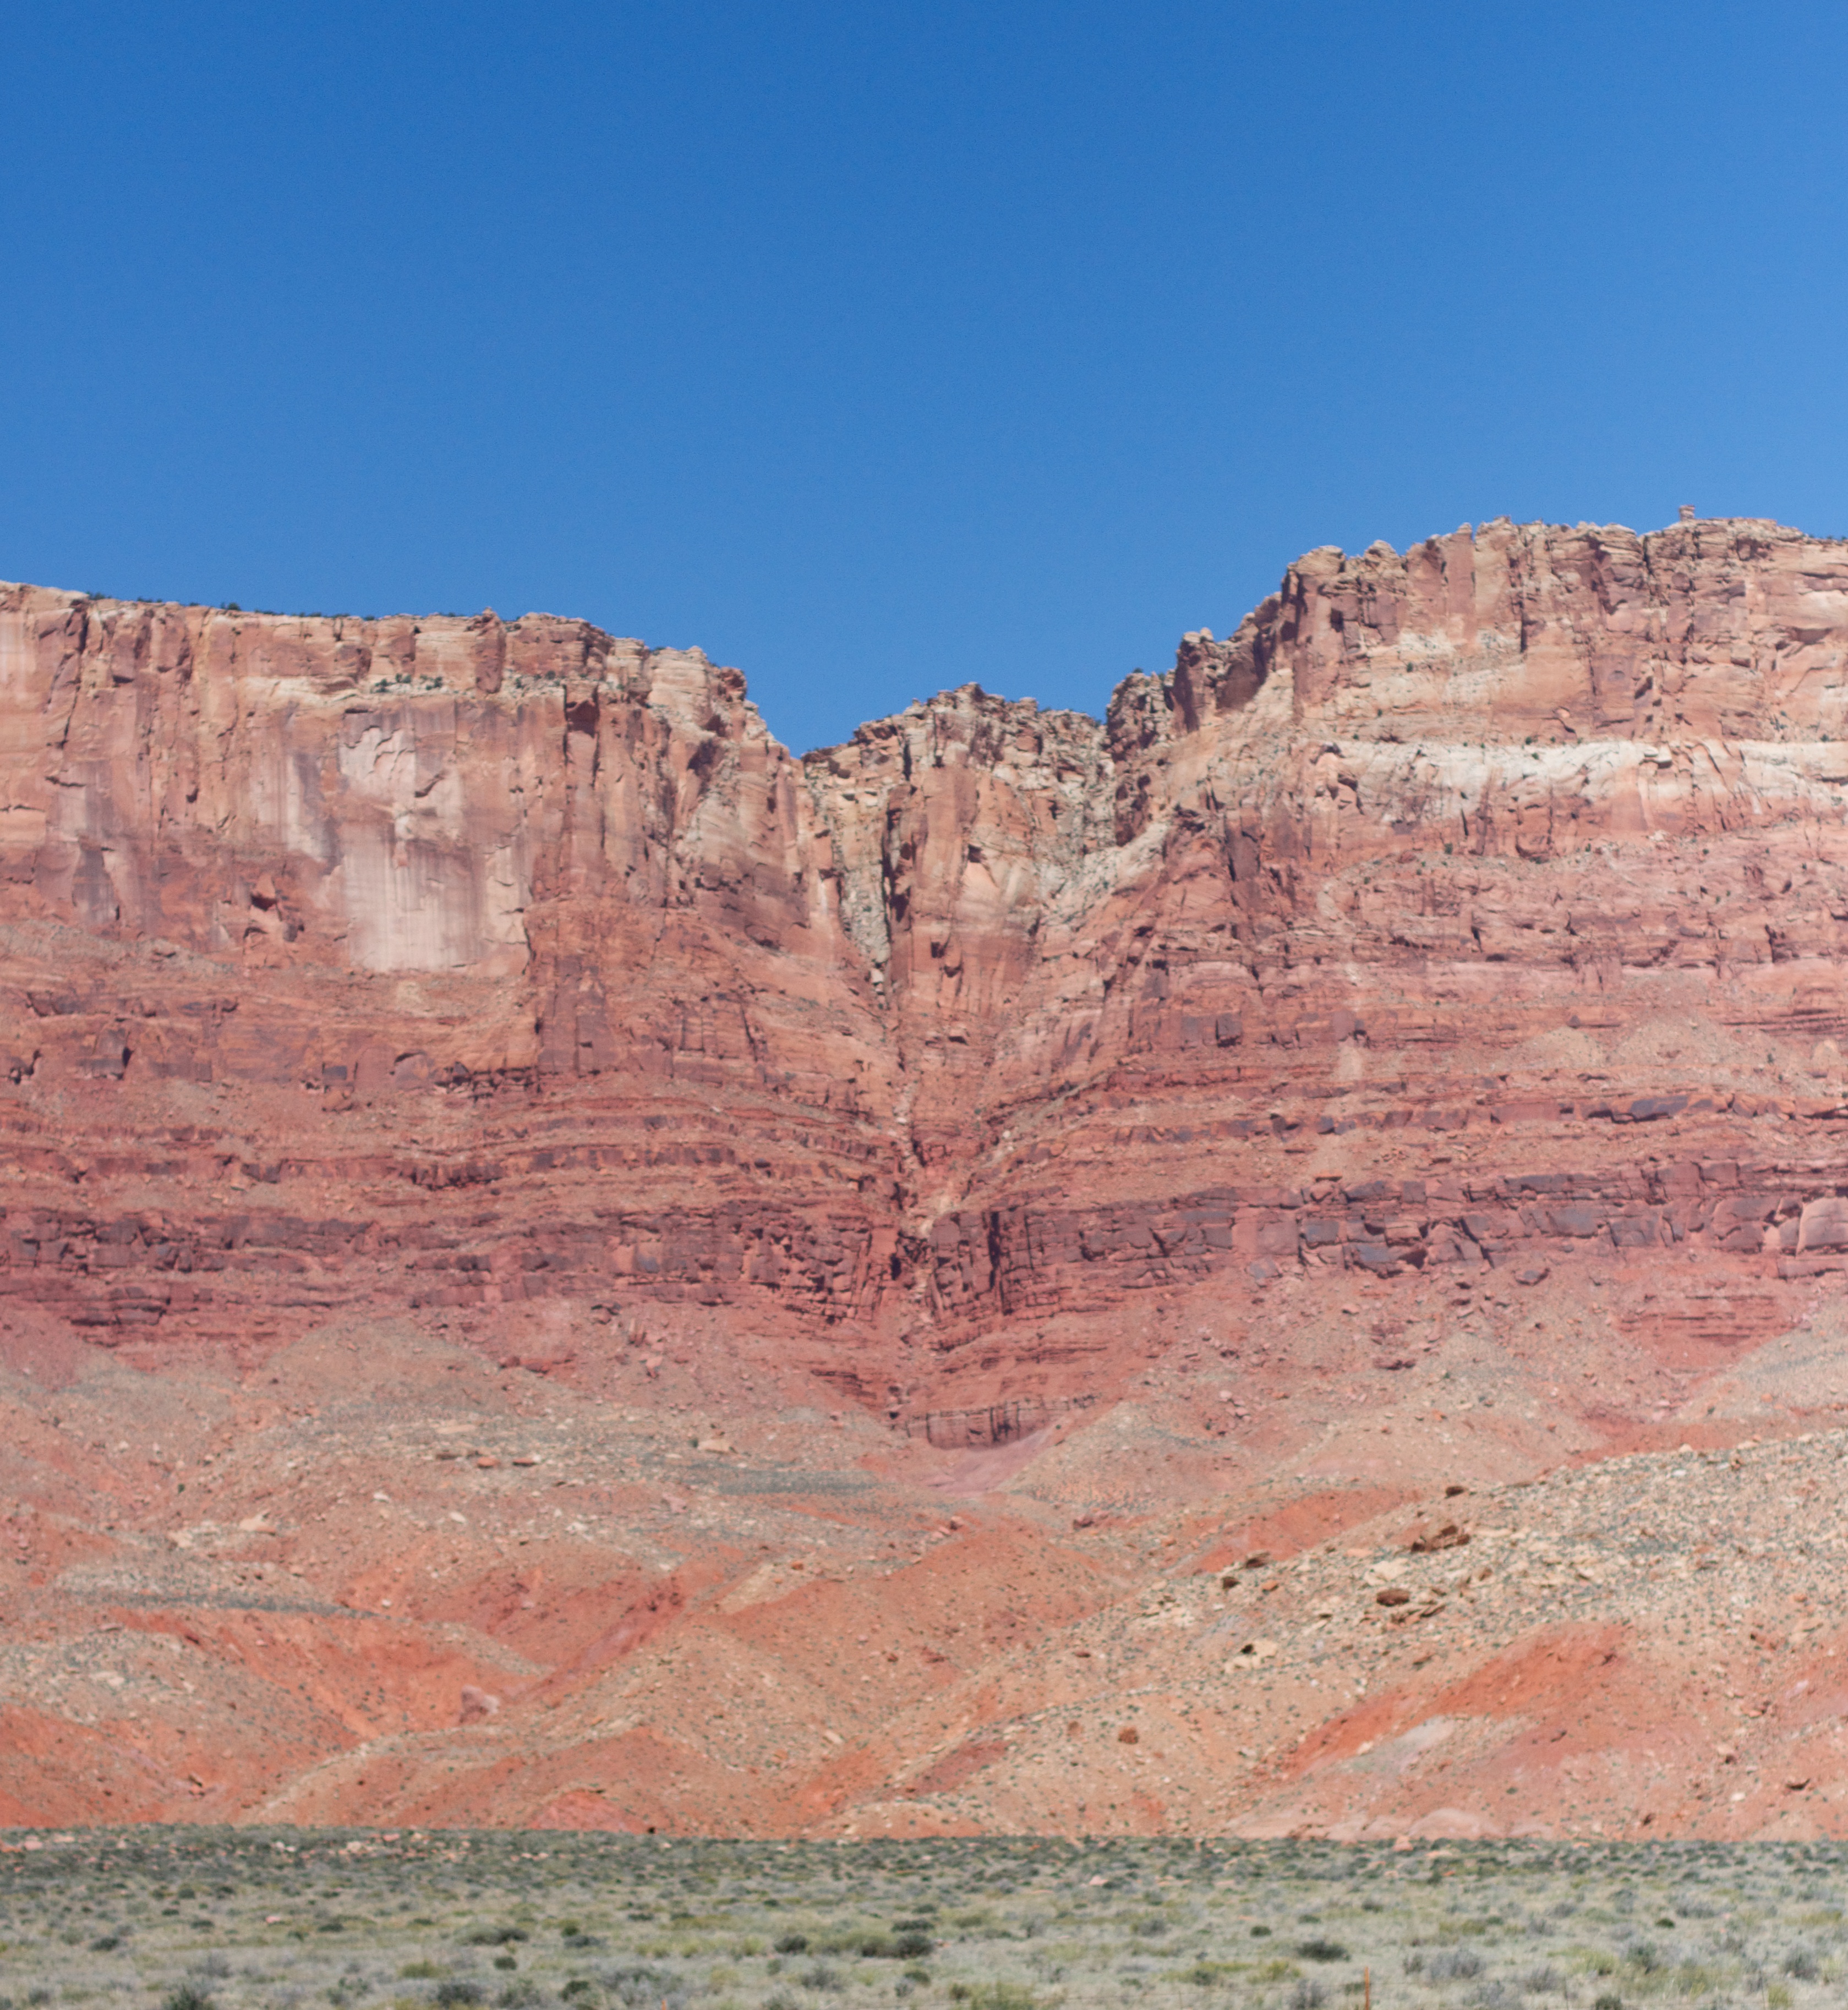
rock, formation, cliff, canyon, terrain, material, geology, badlands, wadi, butte, landform, geographical feature